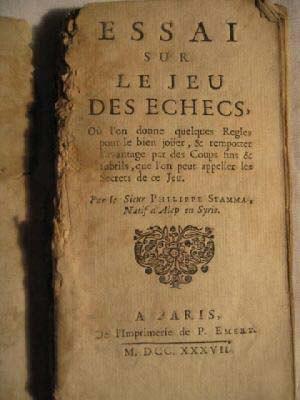
Philippe Stamma, dit « le Syrien » est un joueur d'échecs, et compositeur d'études d'échecs.